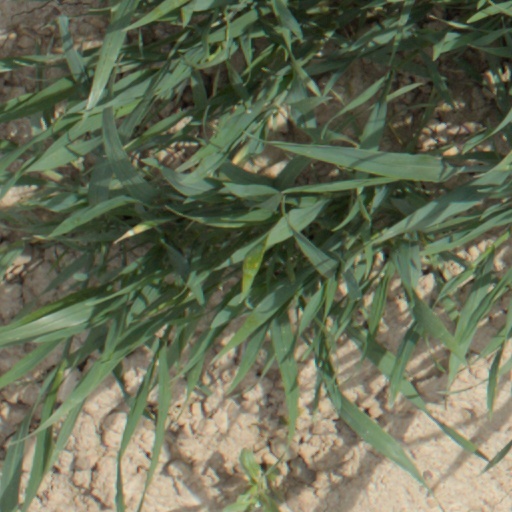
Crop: wheat